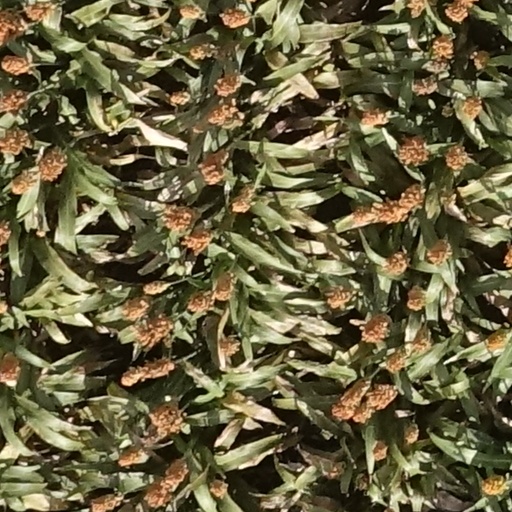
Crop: sorghum